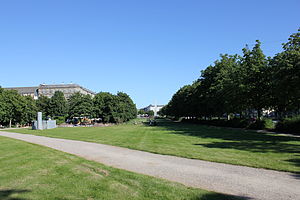
Fredens Park
Fredens Park
Fredens Park er en park i København. Parken ligger langs med Fredensgade og mellem Amorparken ved Rigshospitalet og Søerne. Beliggenheden ved Fredensgade gør at parken ikke er så velegnet som rekreativt område. Parken blev skabt i 1973 da kommunen rev nogle boligkarreer ned for at give plads til Søringen-projektet. Dette projekt blev dog skrinlagt i 1975 og parken fik lov at bestå.